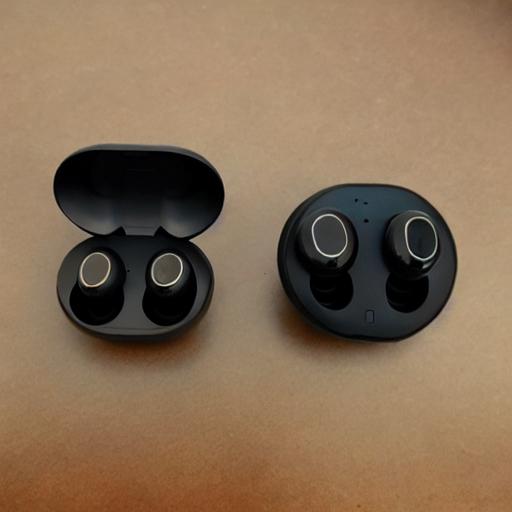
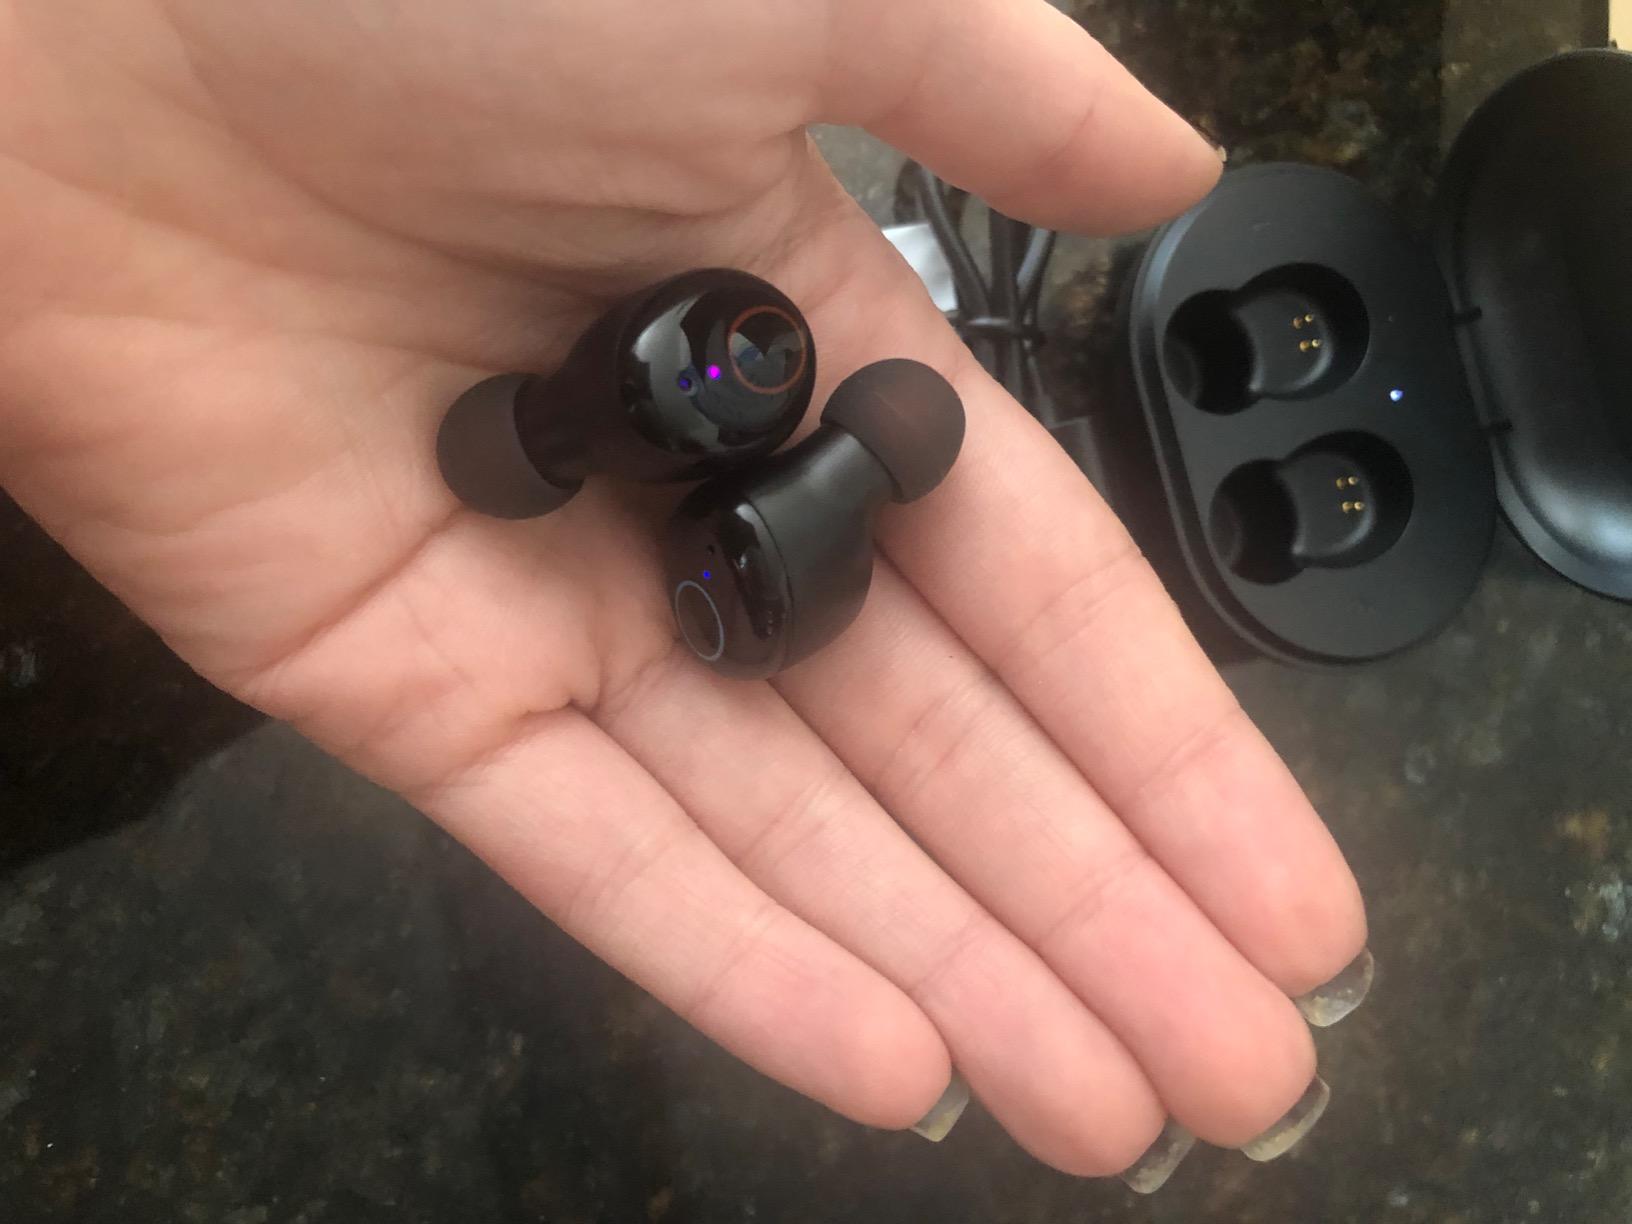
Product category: earbuds
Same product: no